Mythology of Benjamin Banneker

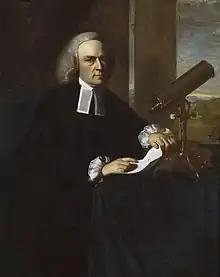
Circa 1773 oil portrait of John Winthrop by John Singleton Copley

Bedini stated that "Banneker's clock continued to operate until his death". However, a later author more cautiously wrote that the clock "was apparently used" until a fire destroyed Banneker's home during his 1806 funeral. The first known report of the fire, published in 1854 from notes taken in 1836, stated that flames had consumed the clock, but provided no supporting documentation or any information as to whether the clock was still operational at the time.